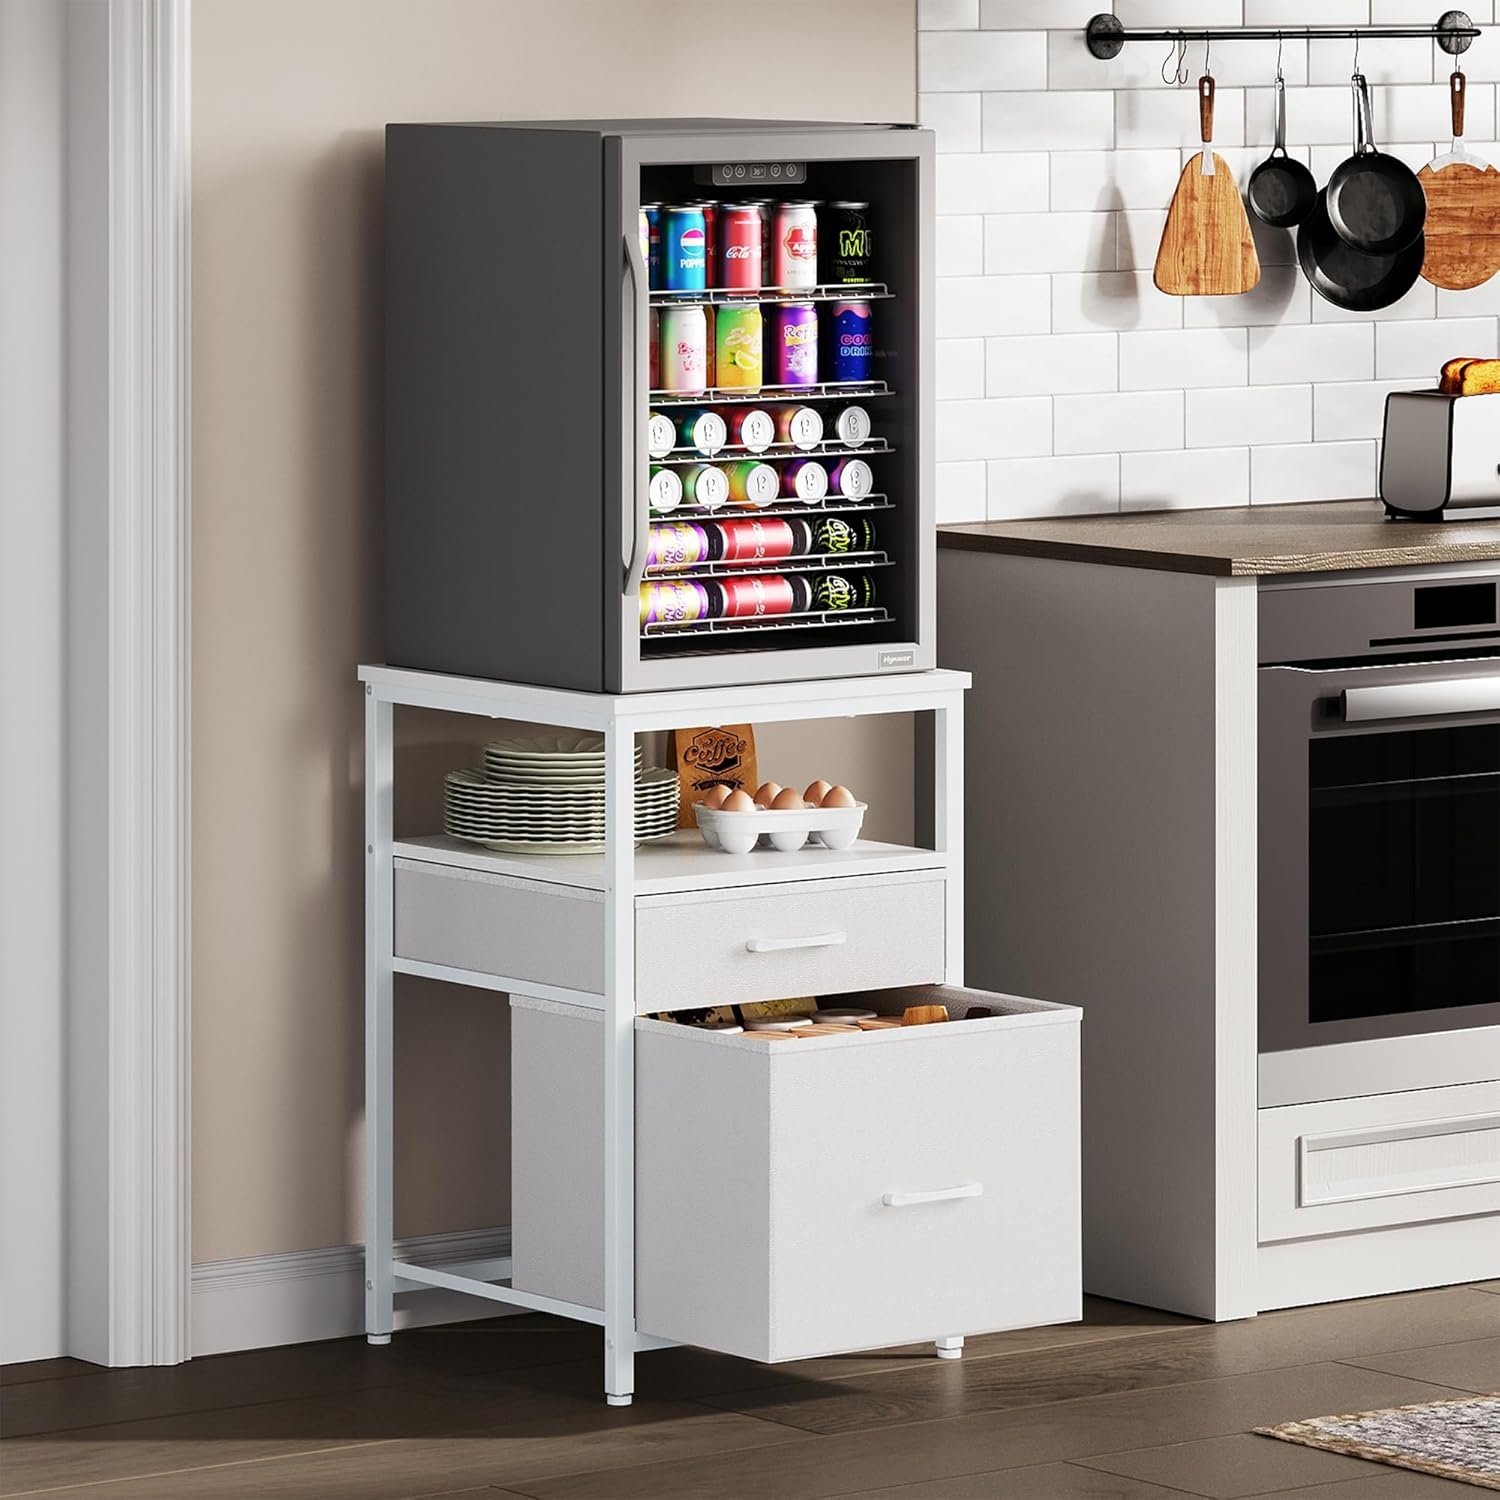
Mini Fridge Stand with 3 Storage, Mini Fridge Cabinet, Beverage Fridge Table, Heavy Duty 18.11" L* 18.11" W Tabletop, for Dorm, Apartment,Office, Bedroom Black HB03BXW
Overview Product Dimensions : 18.11"D x 18.11"W x 25.3"H Brand : Herture BEE Star Rating : NO Color : White Special Feature : Base Drawer (NOT WOOD) Installation Type : Freestanding Defrost System : NO Shelf Type : Wood,Metal Form Factor : Compact Model Name : Mini Fridge Stand About this item Grab Items with Ease - This mini fridge stand is designed to reduce strain on your back and lower back, making it especially suitable for seniors. By elevating your fridge, you'll no longer need to bend over frequently to access items, making everyday use more comfortable and convenient. Three-Tier Storage Design - This mini fridge stand features two fabric drawers (NOT WOOD) and one compartment, offering a total of three storage spaces to perfectly meet your various storage needs. It’s not just a mini fridge stand with storage; it’s also a great mini fridge organizer, helping you easily keep items around your fridge tidy and organized. Fits Various Mini Fridges - Our mini fridge cabinet is designed to fit most mini fridge models on the market, including standalone wine coolers, upright freezers, compact fridges, and beverage coolers, providing you with reliable support. Maximize Vertical Space - Whether you're in an apartment, dorm, living room, or bedroom, this stand helps you make the most of your vertical space. It’s the perfect choice for your mini fridge shelf. leek Modern Design - Not only practical, this small refrigerator stand features a stylish and minimalist design that blends seamlessly with any interior decor. Whether placed in the kitchen, living room, or dorm, it enhances the overall aesthetic while providing functionality. Product Dimensions: 18.11“ L *18.11” W *29.33“ H
Brand: Herture
Category: Furniture > Cabinets & Storage > Kitchen Cabinets > Farmhouse Kitchen Cabinets